Adam Mabane

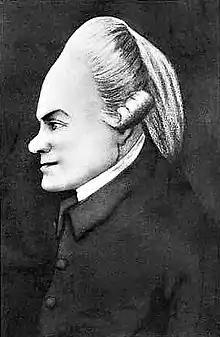

Adam Mabane (c. 1734 – January 3, 1792) was a physician, judge and political figure in the early Province of Quebec.